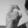
ASL letter: X